Régiment de Chasse 2/30 Normandie-Niemen

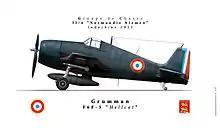
F6F Hellcat, flown by the squadron in Indochina

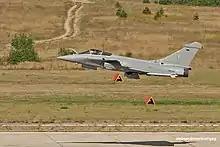
A Dassault Rafale with the squadron's colors

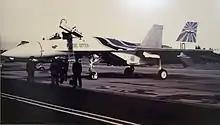
A Russian Knights Su-27 at Air Base 112 (BA112) in 1992

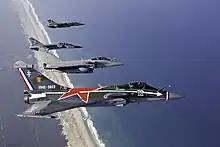
The squadron's 70th-anniversary photo

After postings at Bourget and Toussus-le-Noble, the regiment was assigned to Rabat-Salé Airport in Morocco in 1947. It was stationed in Saigon during the First Indochina War (1949–1951) before returning to Algeria. The regiment was split in two in 1953, and one of the two squadrons became the Escadron de Chasse 2/6 Normandie-Niémen. After the dissolution of the 6e Escadre de Chasse, the squadron was attached to the 30e Escadre de Chasse and became the Escadron de Chasse 2/30 Normandie-Niémen.